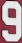
Number: 9